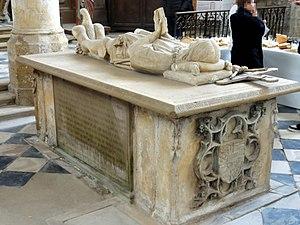
Dammartin-en-Goële est une commune française située dans le département de Seine-et-Marne en région Île-de-France.